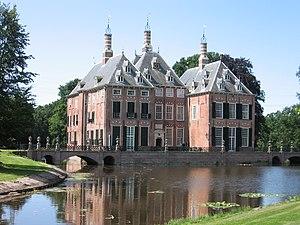
Le château de Duivenvoorde situé près de Voorschoten est un des plus vieux châteaux de Hollande-Méridionale.